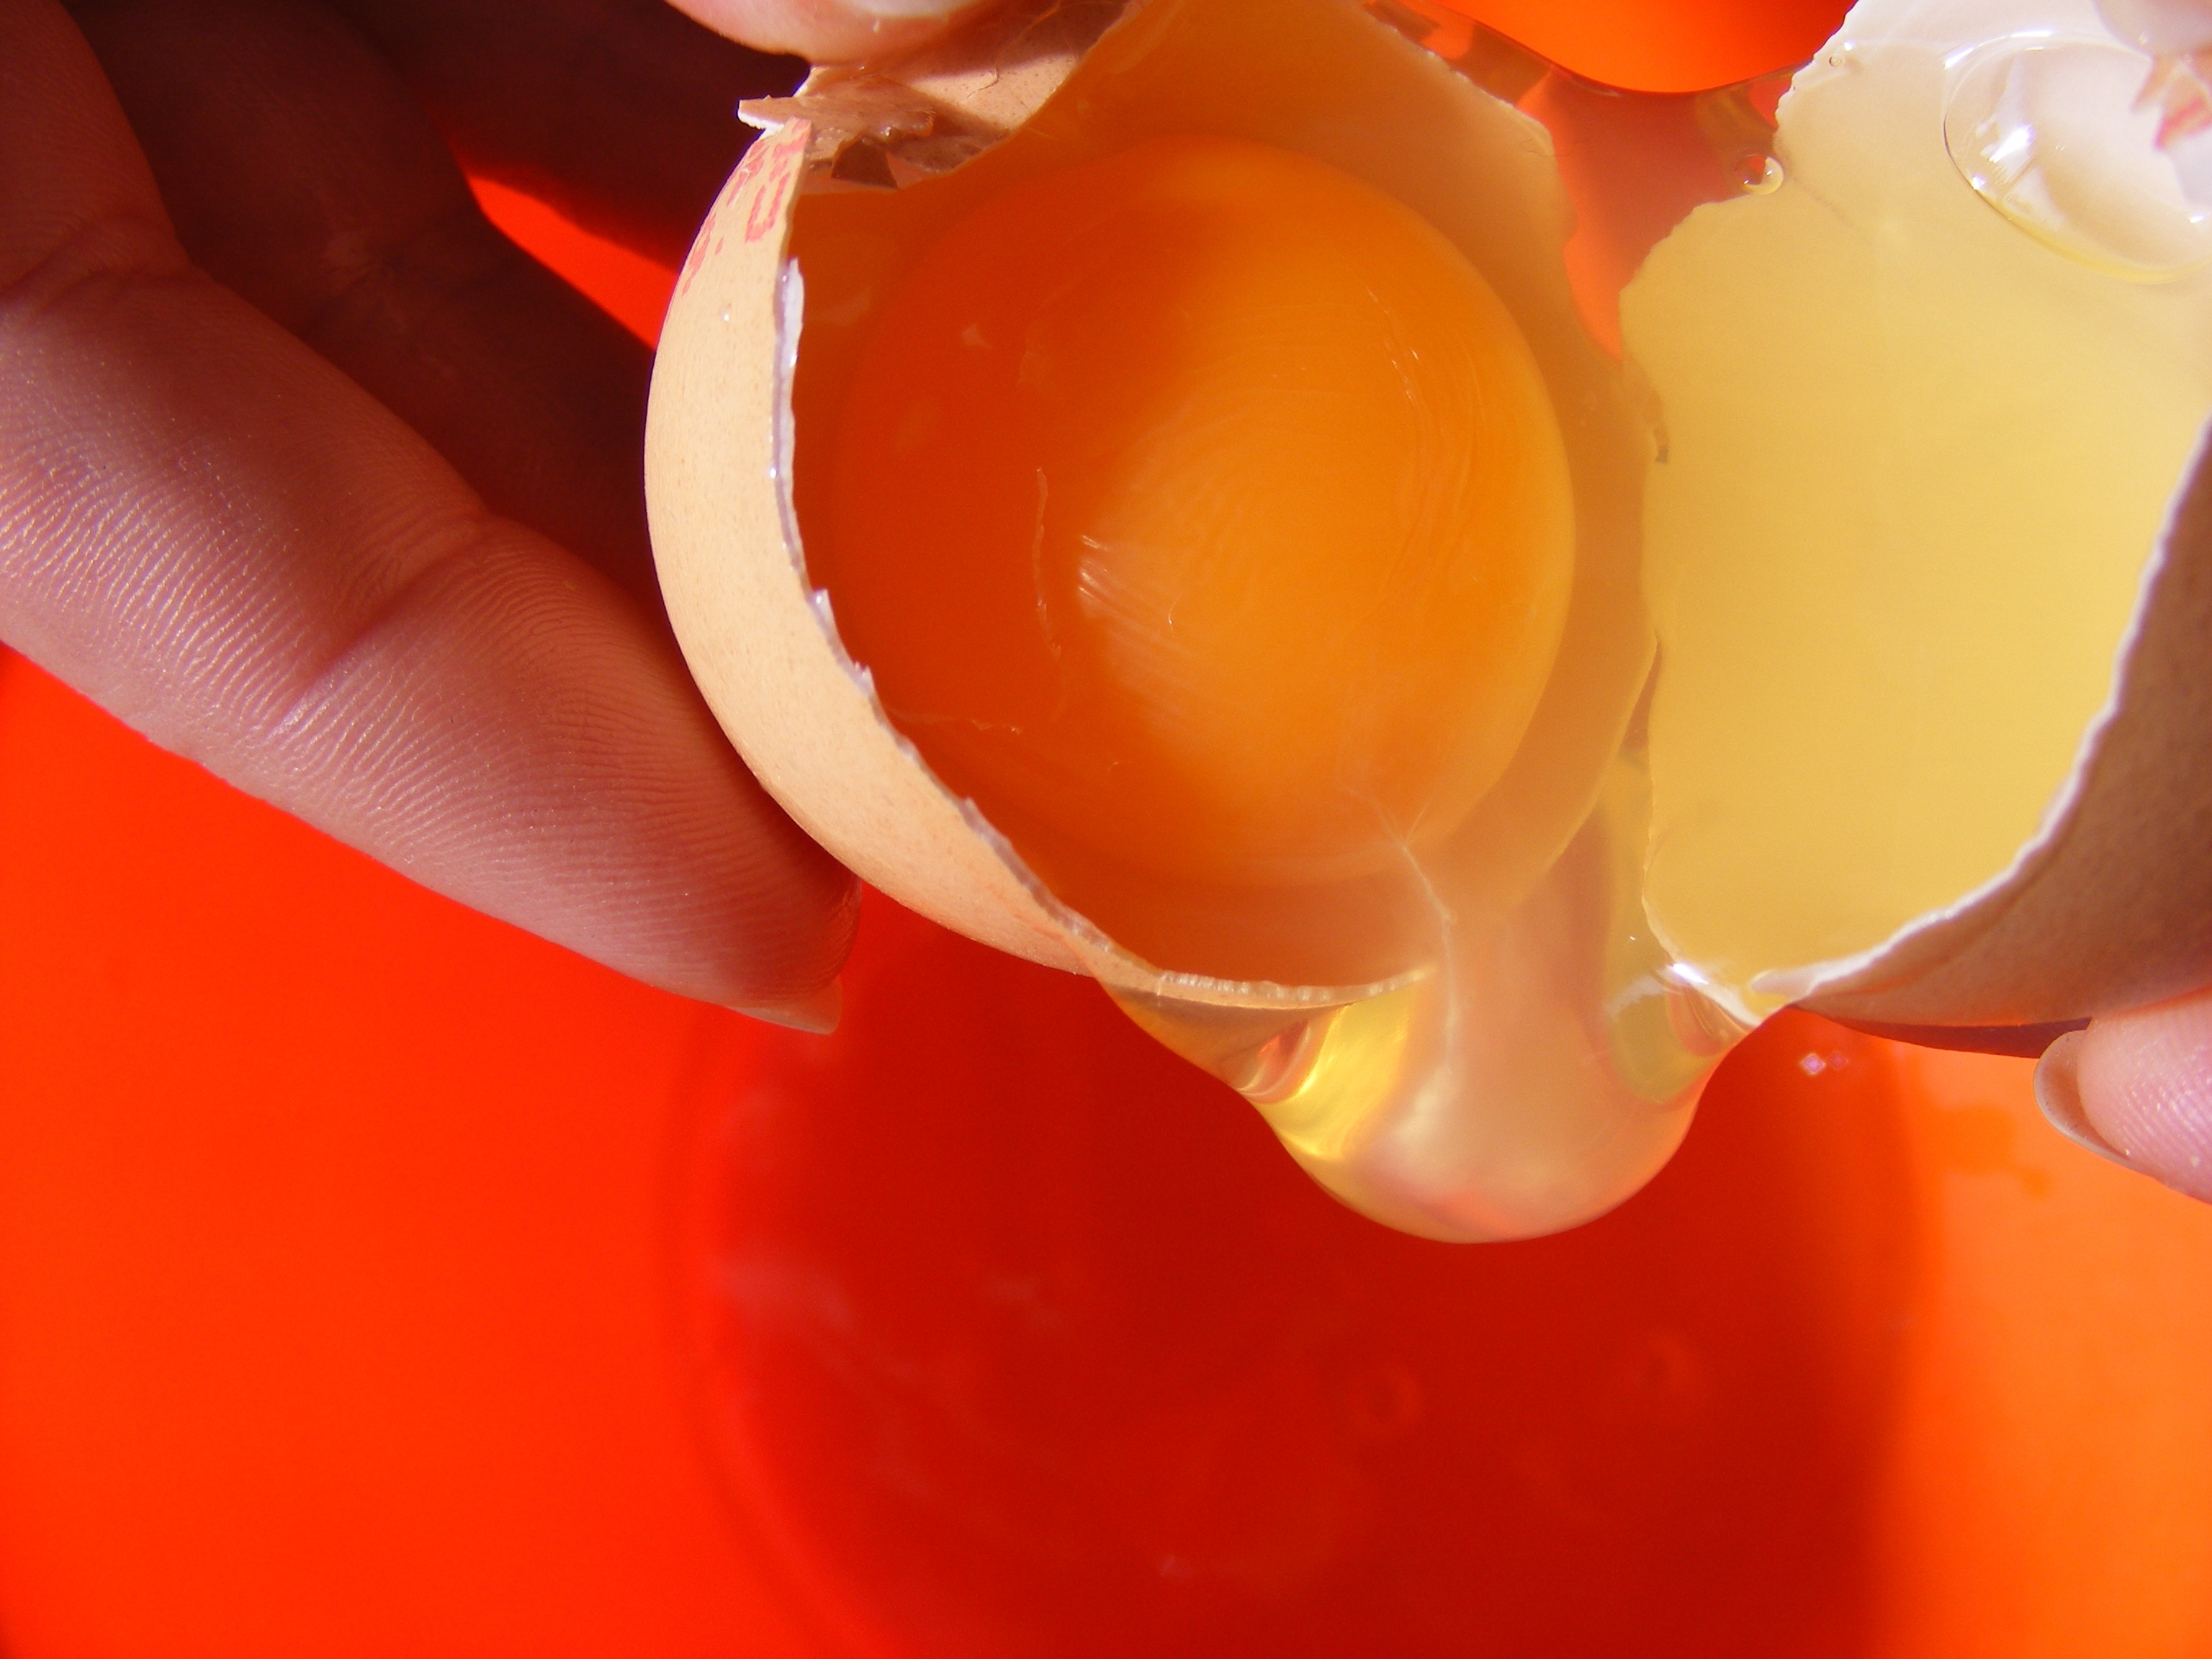
fruit, flower, petal, food, red, produce, broken, drink, yellow, egg, yolk, close up, inside, eggs, macro photography, oocyte